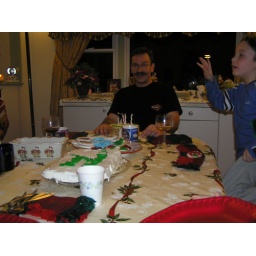
Carrot Cake (my personal favorite) and a yellow cake for those who don't believe in eating vegetable based desserts.